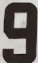
Number: 9